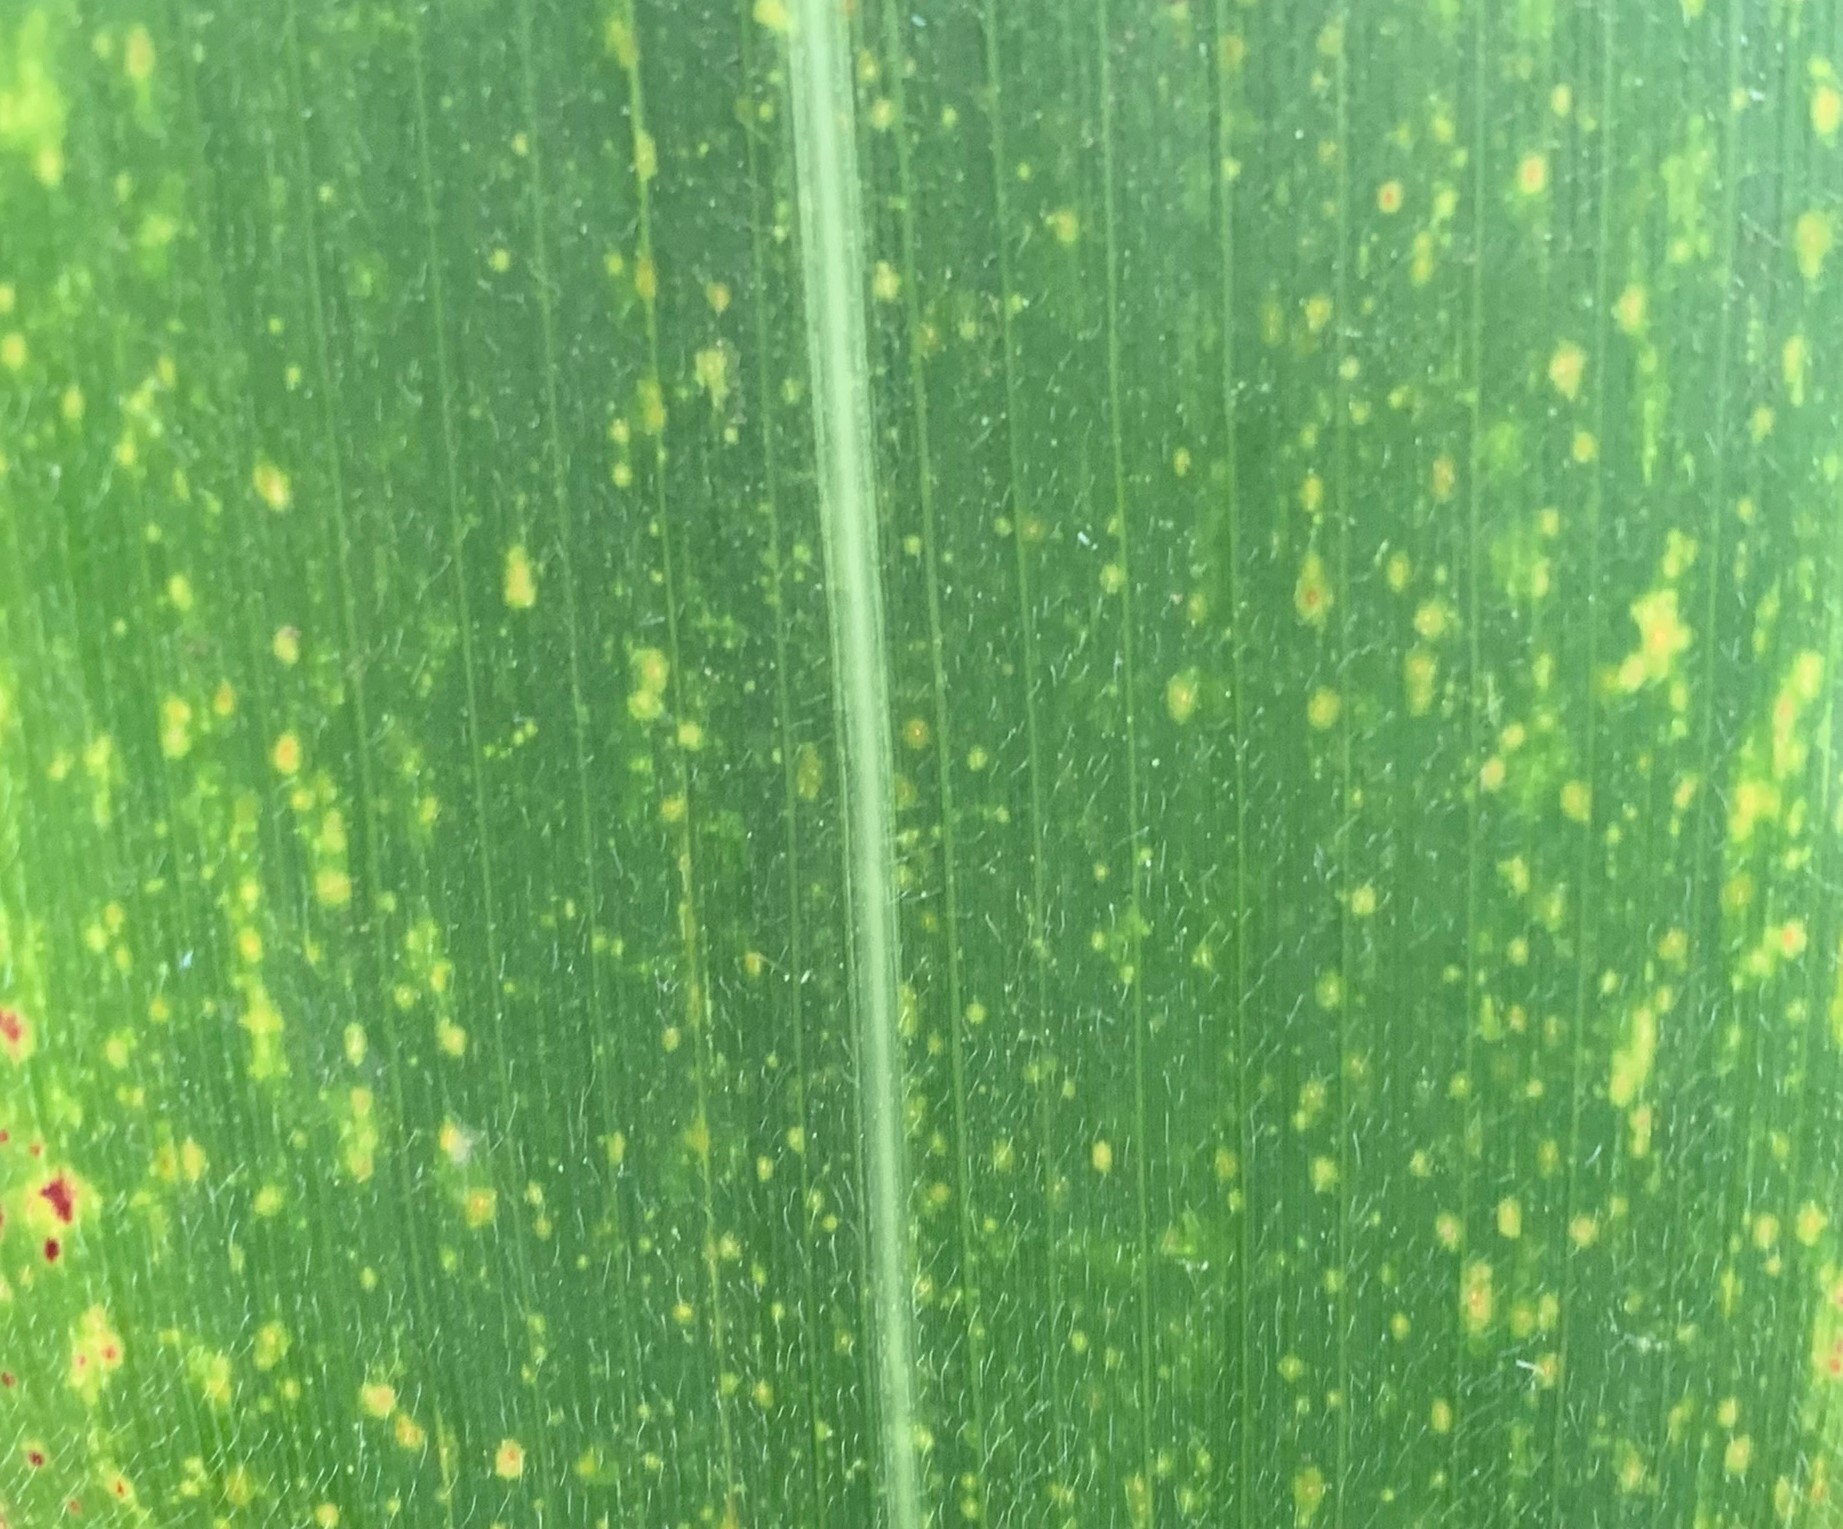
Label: MLN